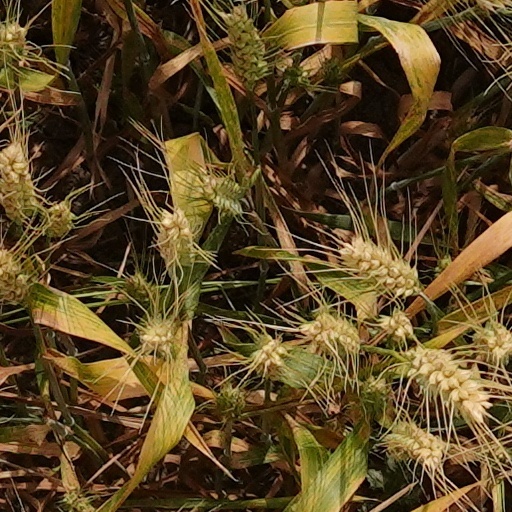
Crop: wheat